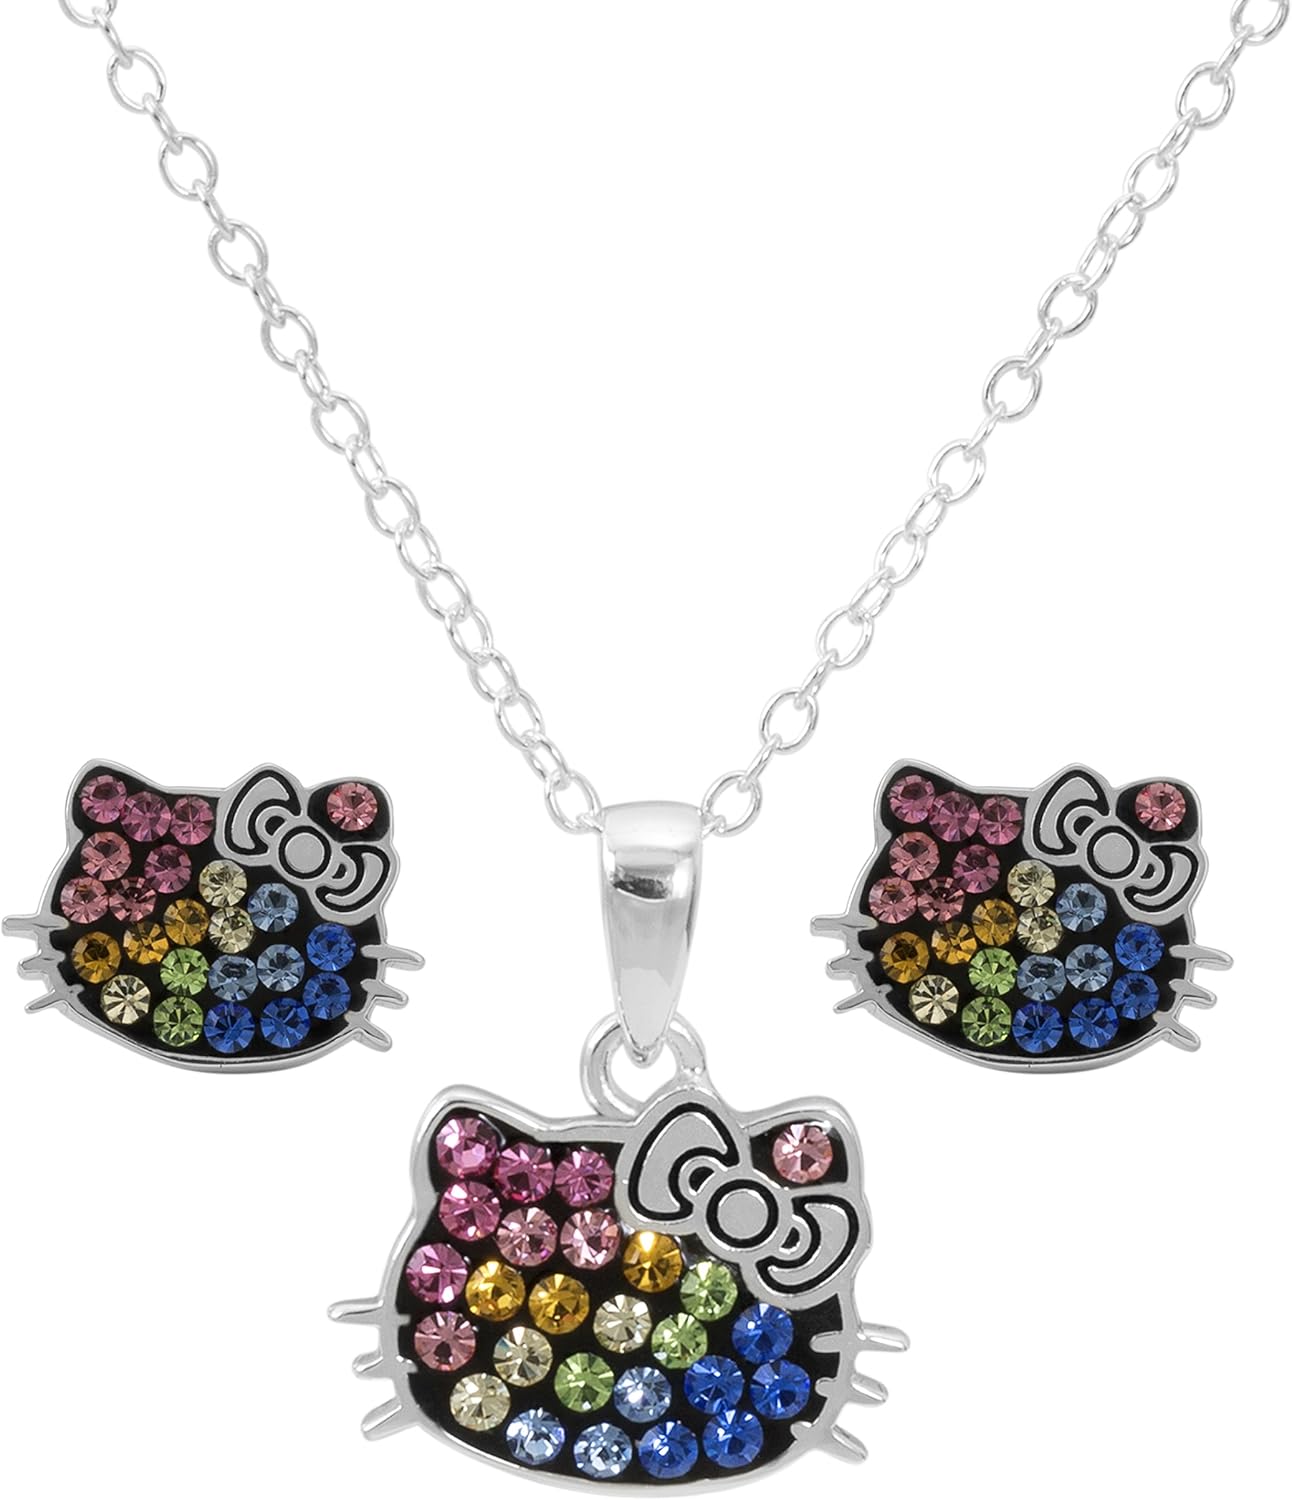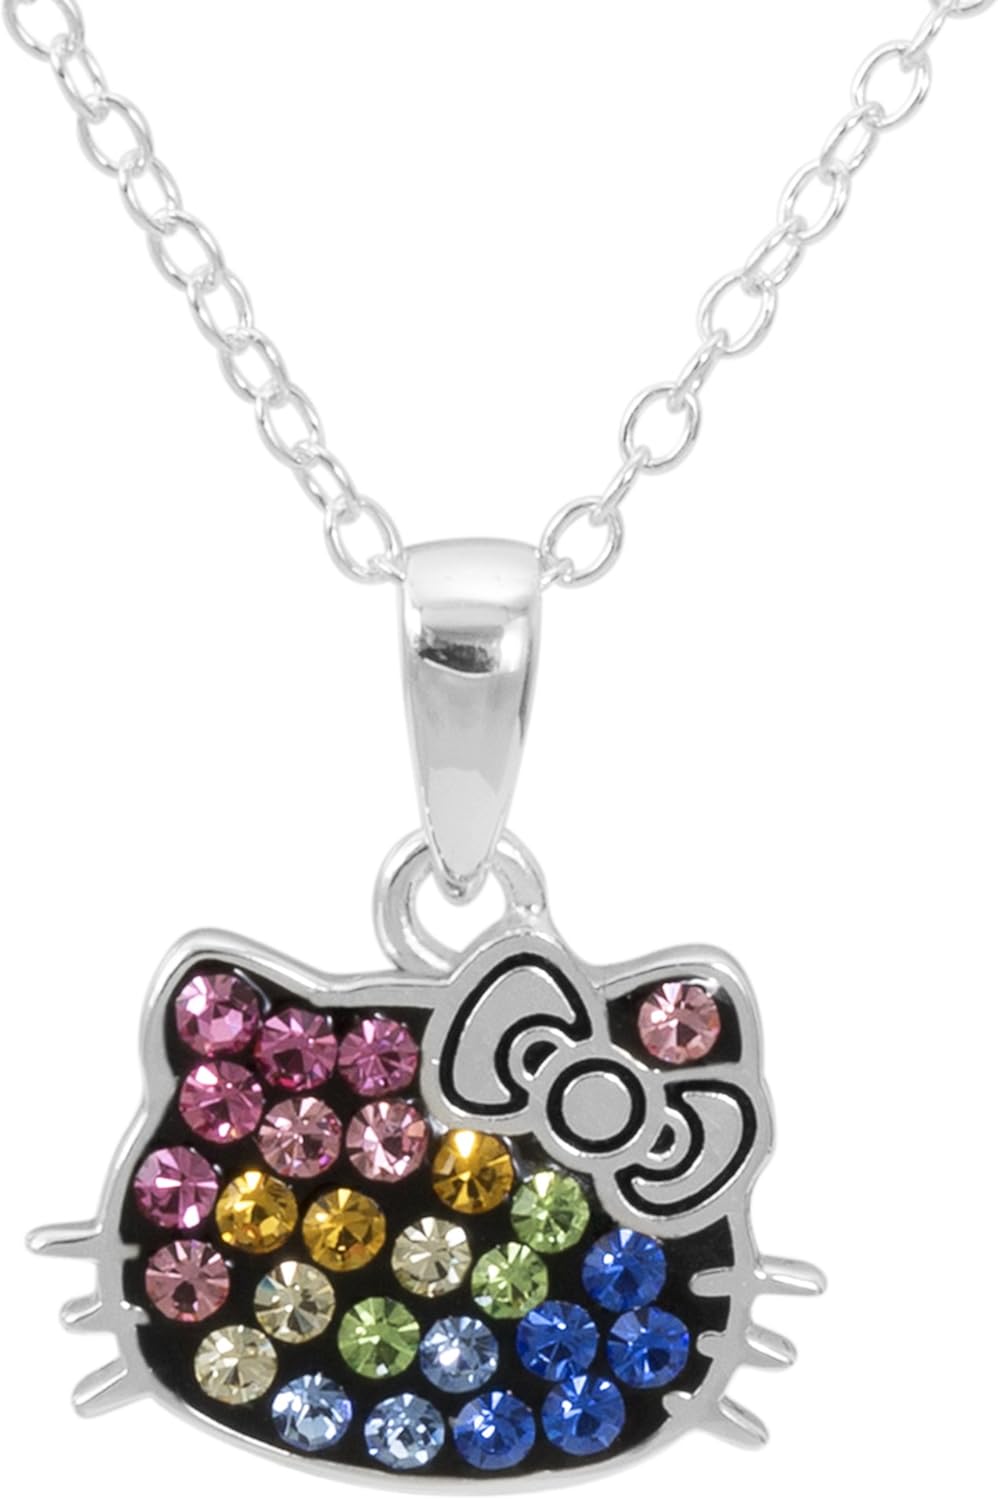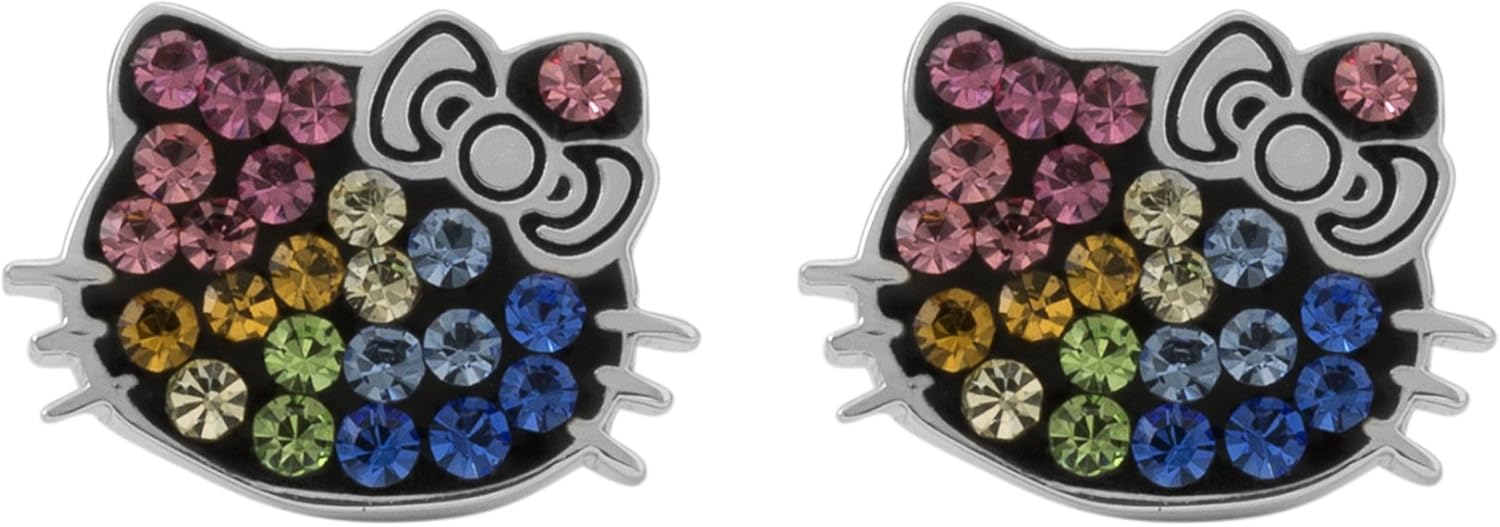
Hello Kitty Sanrio Women Jewelry, Sterling Silver Rainbow Crystal Pendant and Stud Earrings Set, 18” Chain - Officially Licensed
Category: AMAZON FASHION
Treat yourself or your loved one with this beautiful Hello Kitty necklace and pair of earrings that is sure to stand out with style! It is the perfect complement to any look and a great addition to your collection if you are a Hello Kitty fan. Delicately crafted from premium imported sterling silver, and designed with colorful crystals, this necklace is long-lasting. Each earring is an iconic symbol of the Hello Kitty character. Necklace comes with a secure spring clasp closure. It is also very easy to mix and match with other fun pieces such as another Sanrio character bracelet or jewelry piece. You can give this necklace set as a present, too! It comes with a gorgeous gift box, and it's great for many occasions like Valentine’s Day, Christmas, birthdays, graduations, anniversaries, bridal showers, holidays, or just because you want to show your love. You can get this for practically anyone, like your niece, mom, cousin, colleague, or your sister. A must-have for any Hello Kitty fan!
Features: Officially Licensed Hello Kitty Jewelry; Sterling Silver Rainbow Crystal Pendant Necklace and Earrings Set | Officially Licensed Hello Kitty Jewelry; Sterling Silver Rainbow Crystal Pendant Necklace and Earrings Set | Packaged in a beautiful Hello Kitty Gift Box, making it the ideal Birthday, Mother's Day, or Valentine's Day Present; Cute idea for every gift-giving occasion | Crafted in sterling silver for a long lasting finish; Earrings and pendant are covered with sparkling multi-colored pink, orange, yellow, green, and blue crystals | Stand out from the crowd with this fabolous jewelry set that is charming, fun, and versatile enough to mix and match | The Hello Kitty shaped charm is intricately designed with colorful diamond like crystals, making it very easy to wear with other accessories, bracelets, or rings